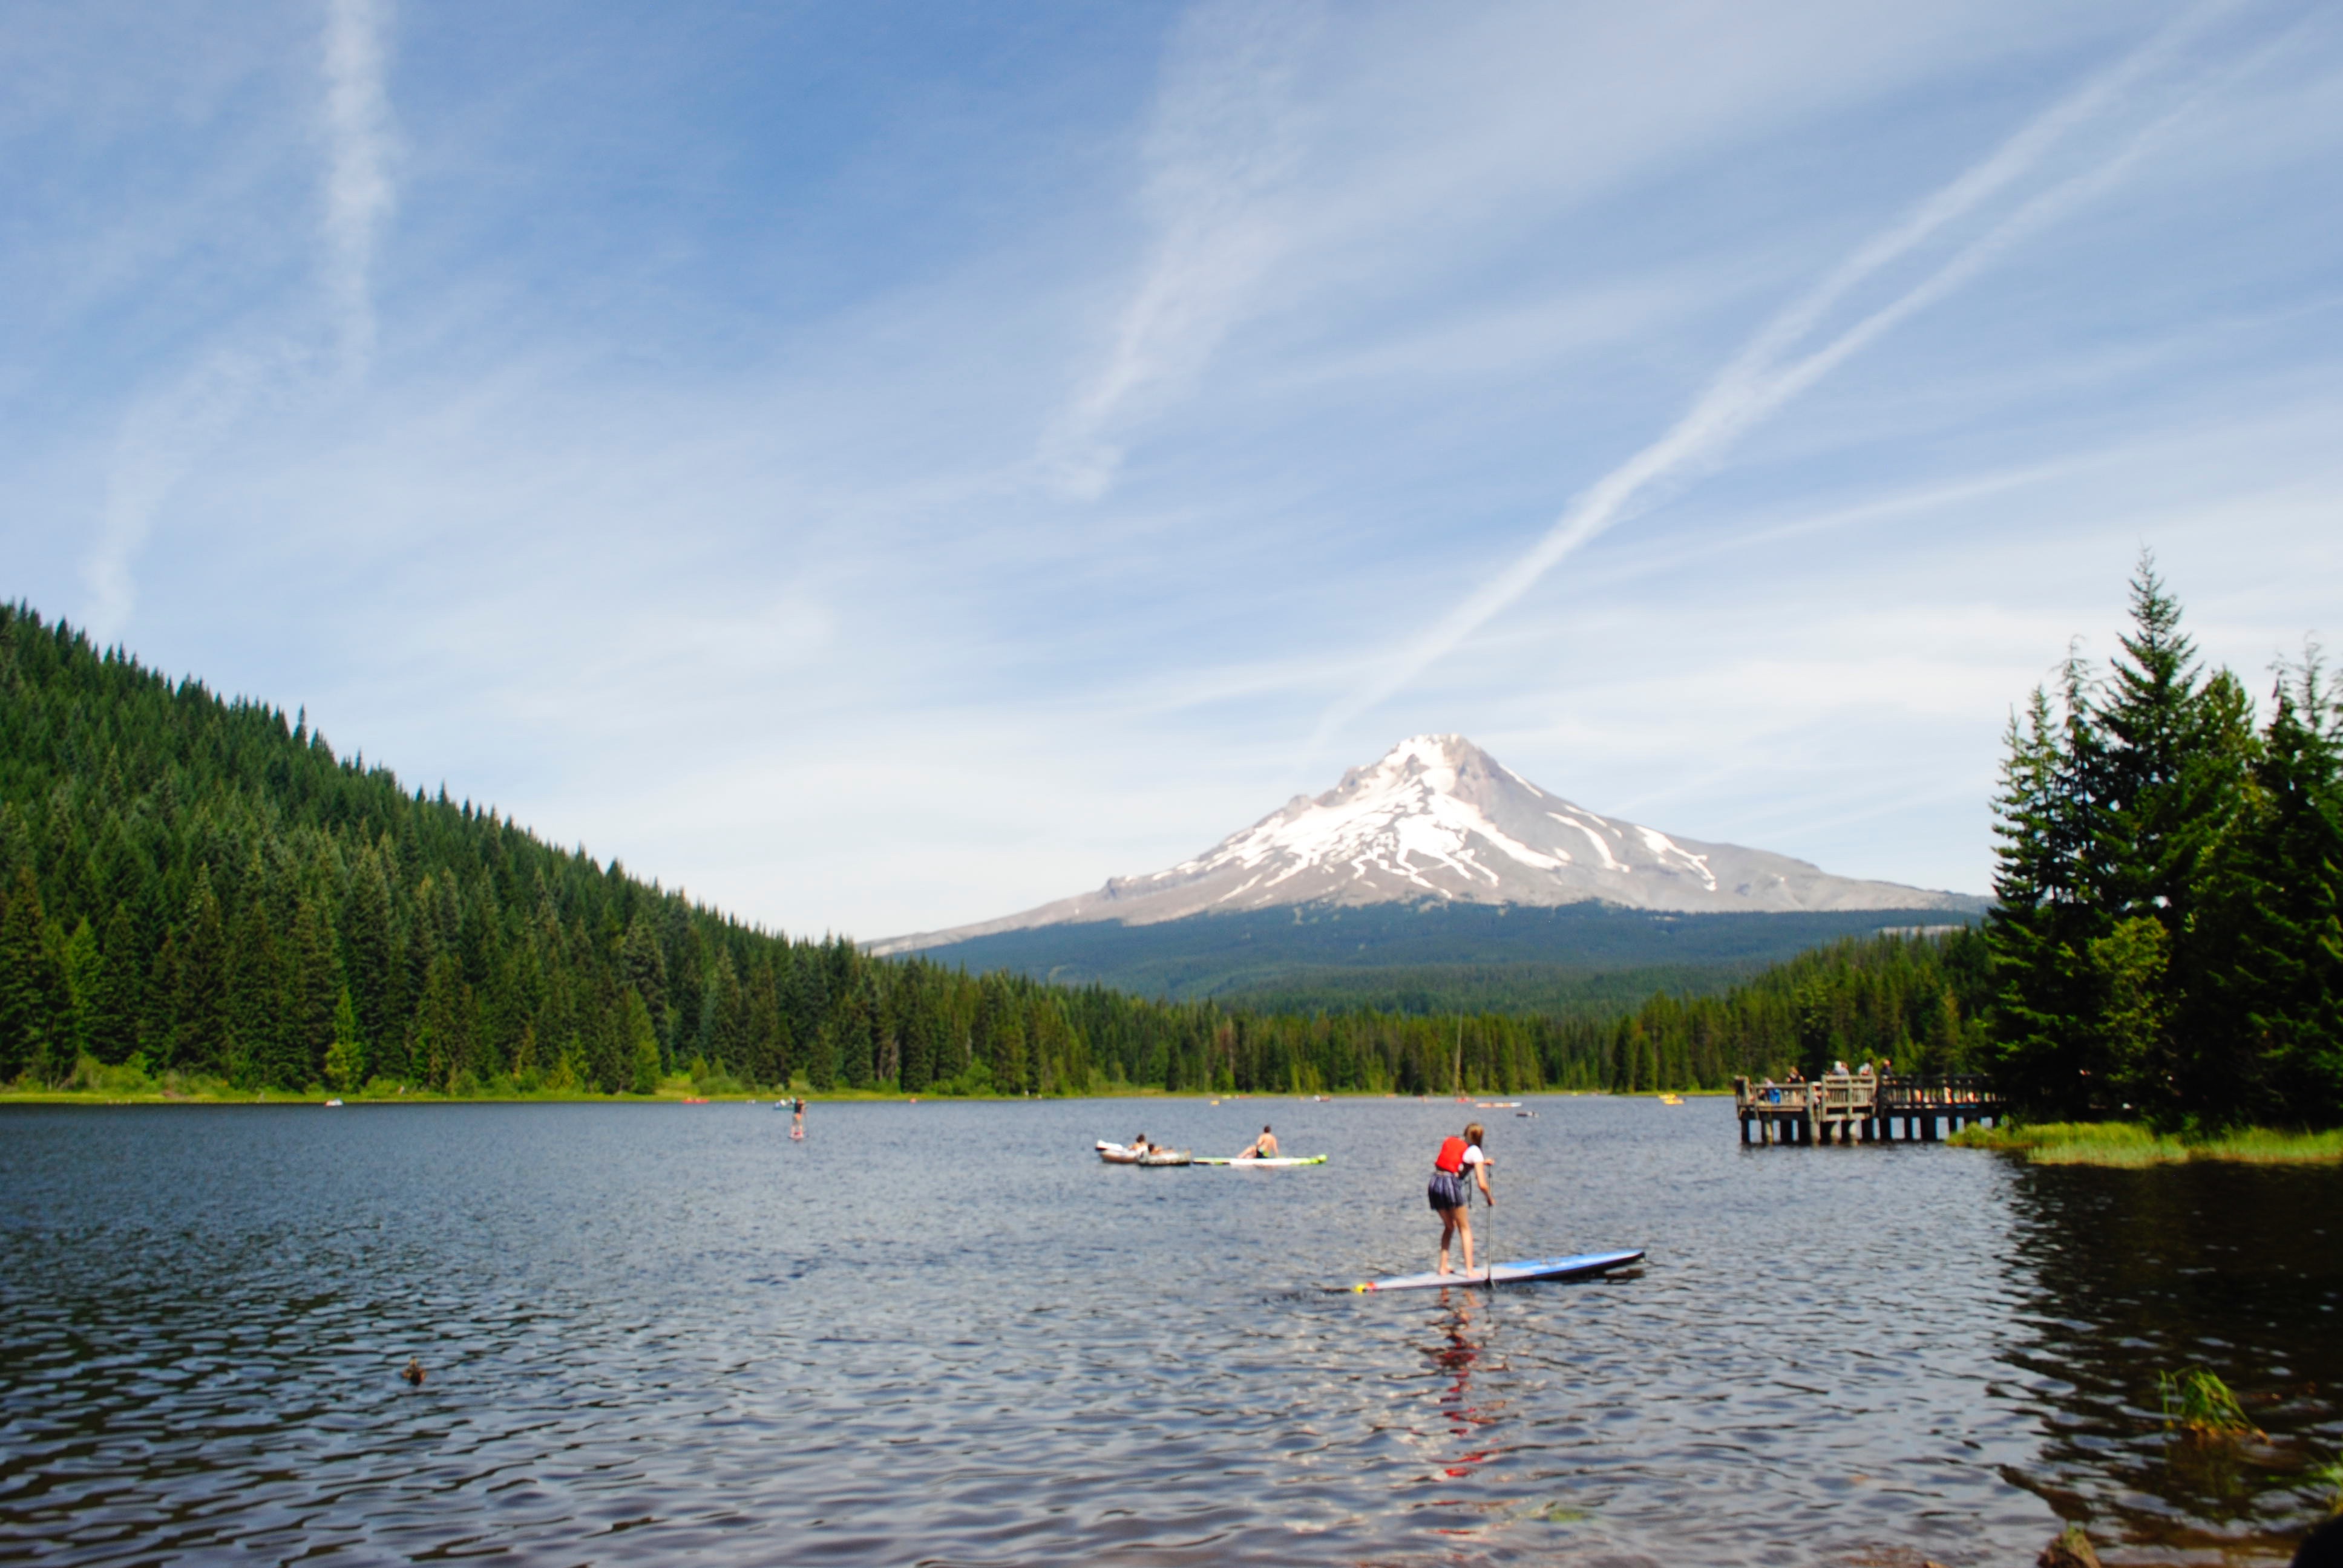
wilderness, mountain, boat, lake, river, canoe, paddle, vehicle, reservoir, boating, loch